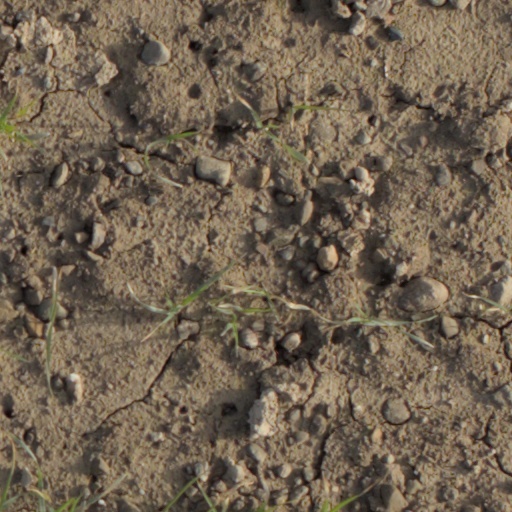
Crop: wheat